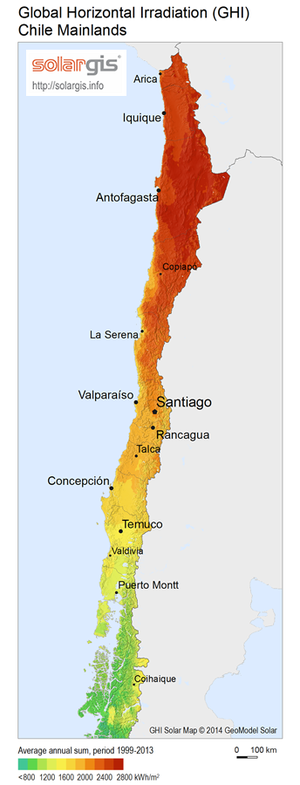
Le secteur de l'énergie au Chili est marqué par la pauvreté du pays en ressources fossiles : il ne produit que 25 % de ses besoins de gaz naturel et 13 % de ceux de charbon et importe la quasi-totalité de ses besoins en pétrole.